Benjamin Ten Broeck House

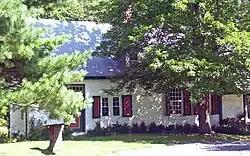
South elevation, 2008

The Benjamin Ten Broeck House, also known as the Felten-Ten Broeck-Chmura House, is located on Flatbush Road (NY 32) in the Town of Ulster, north of Kingston, New York, United States. It is a stone house built in three stages in the years before the Revolution.